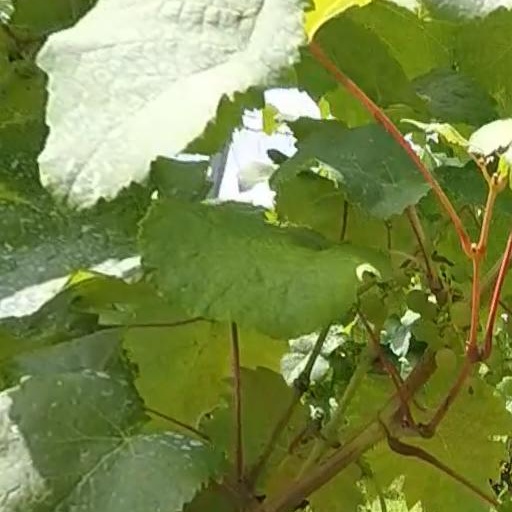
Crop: grape